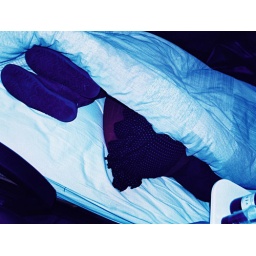
Crossed Processed 35mm Fujifilm Provia. Minolta 404si with additional chicken grease and sand in the lens.